Mohammed El Filali

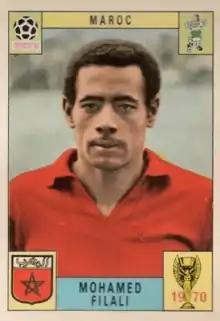
El Filali at the 1970 FIFA World Cup

Mohammed El Filali (born 9 July 1945) is a Moroccan football forward who played for the Morocco in the 1970 FIFA World Cup. He also played for MC Oujda. Also, El Filali was a firefighter.